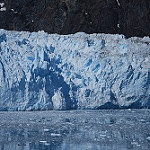
Scene: Outdoor